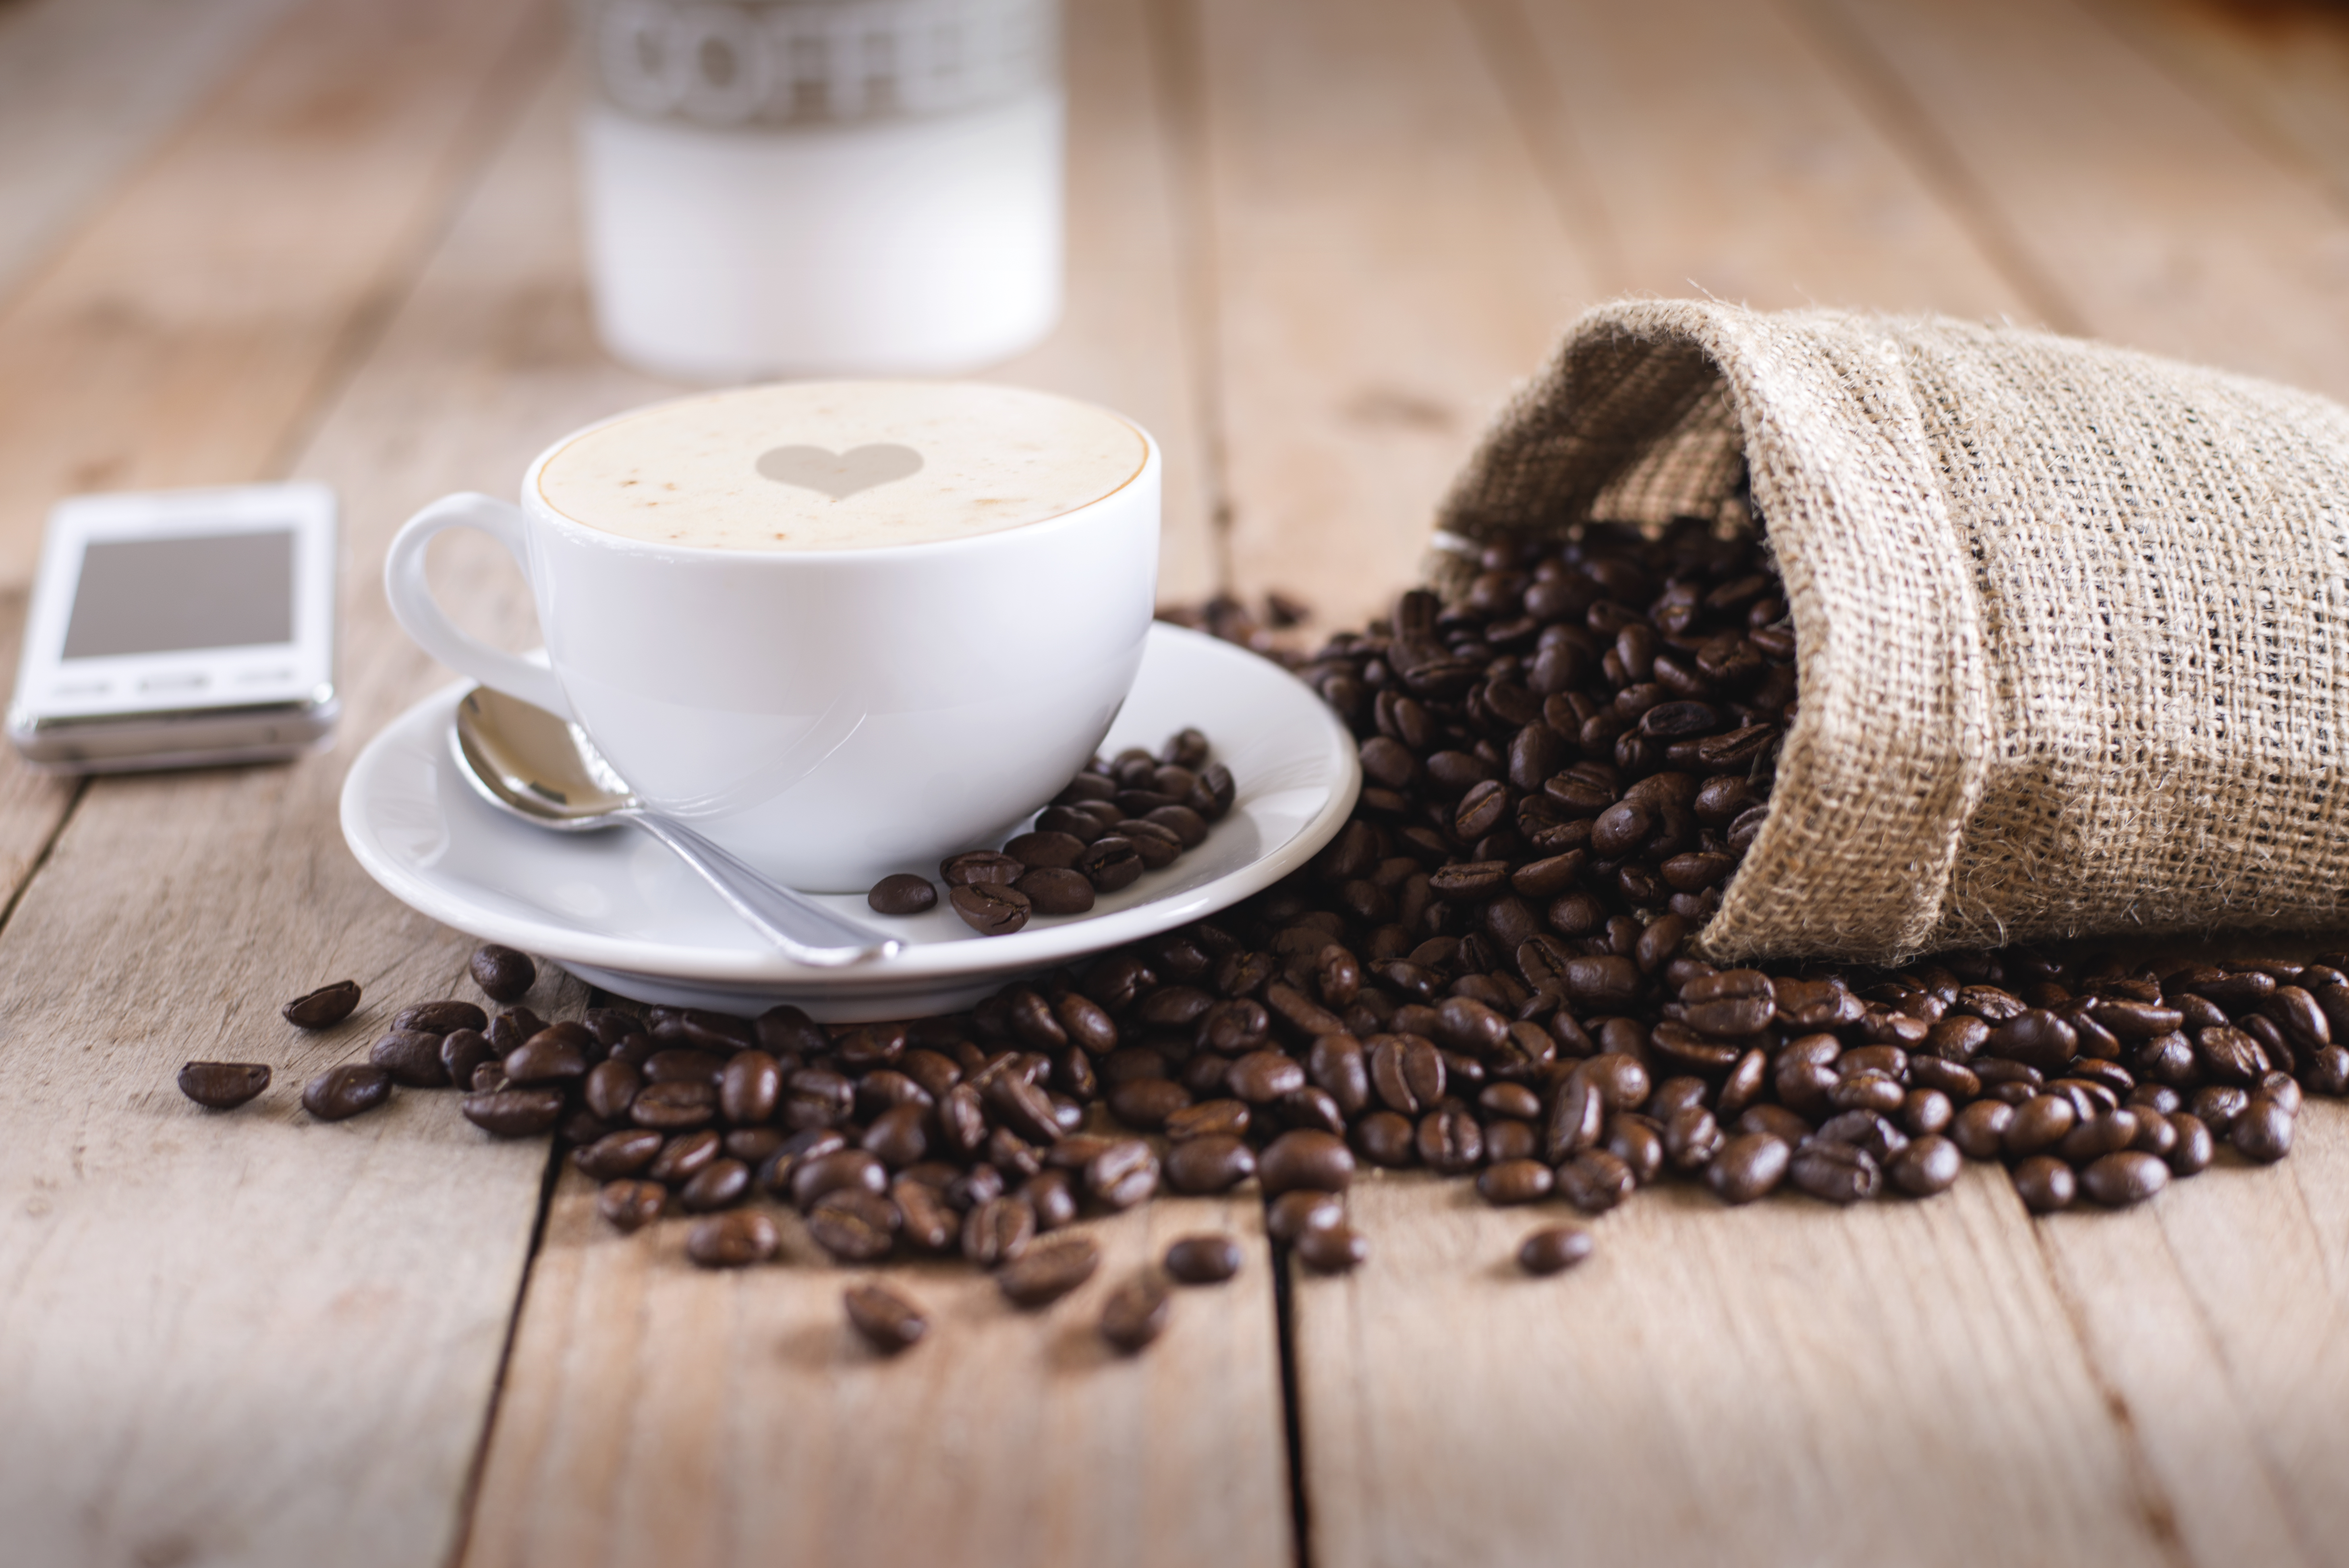
coffee, cup, saucer, drink, espresso, coffee cup, caffeine, depth of field, flavor, coffee beans, teaspoon